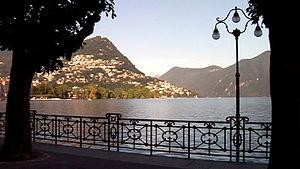
Montagnola est une localité et une ancienne commune suisse du canton du Tessin.